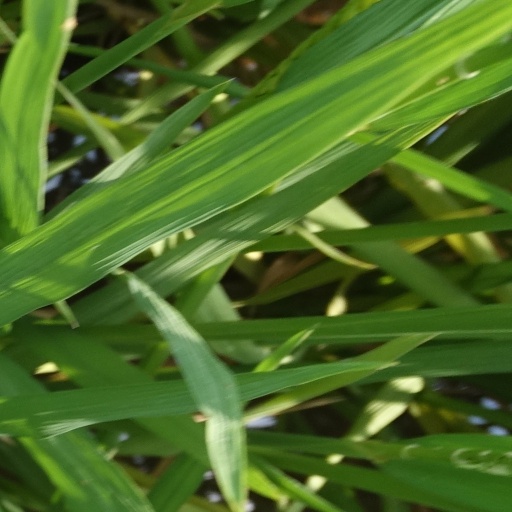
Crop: rice